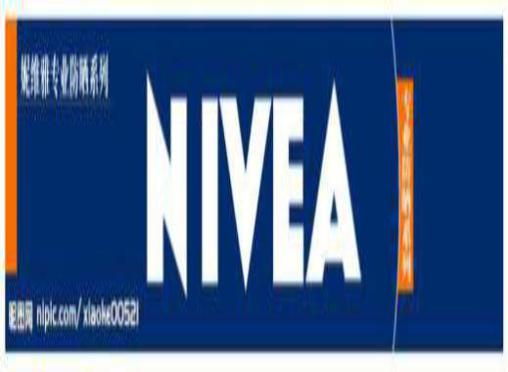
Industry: Necessities